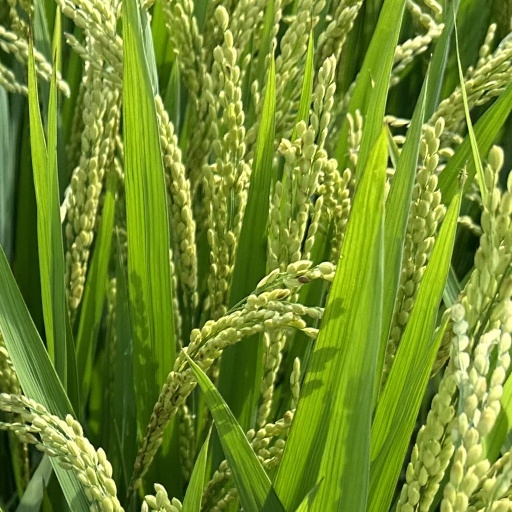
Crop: rice